Ballpoint pen artwork

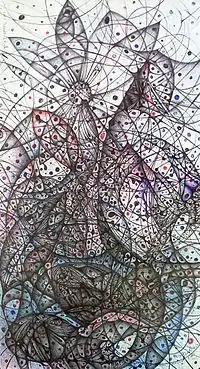
Jack Dillhunt, "Summertime is Over" (2007, USA) ballpoint pen on canvas

The following contemporary artists have gained recognition for their "specific" use of ballpoint pens; for their technical proficiency, imagination and innovations using ballpoint pens as an art medium.